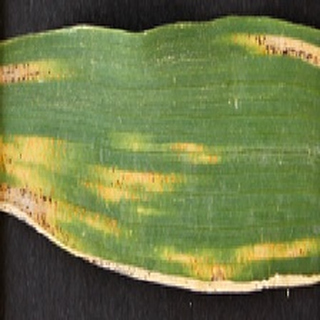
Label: wheat_yellow_rust